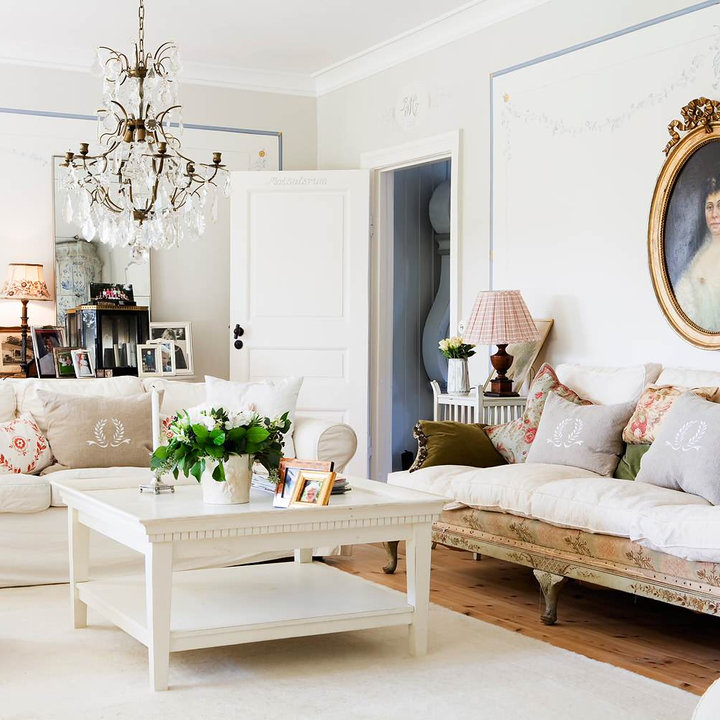
Style: Vintage